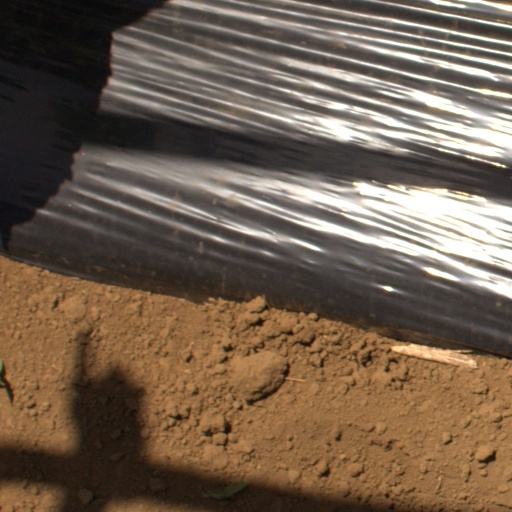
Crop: Jerusalem artichoke